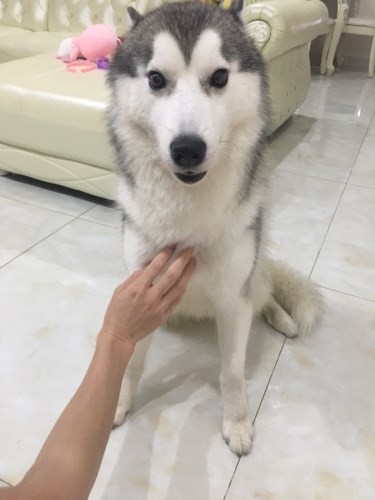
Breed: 1160-n000003-Siberian_husky